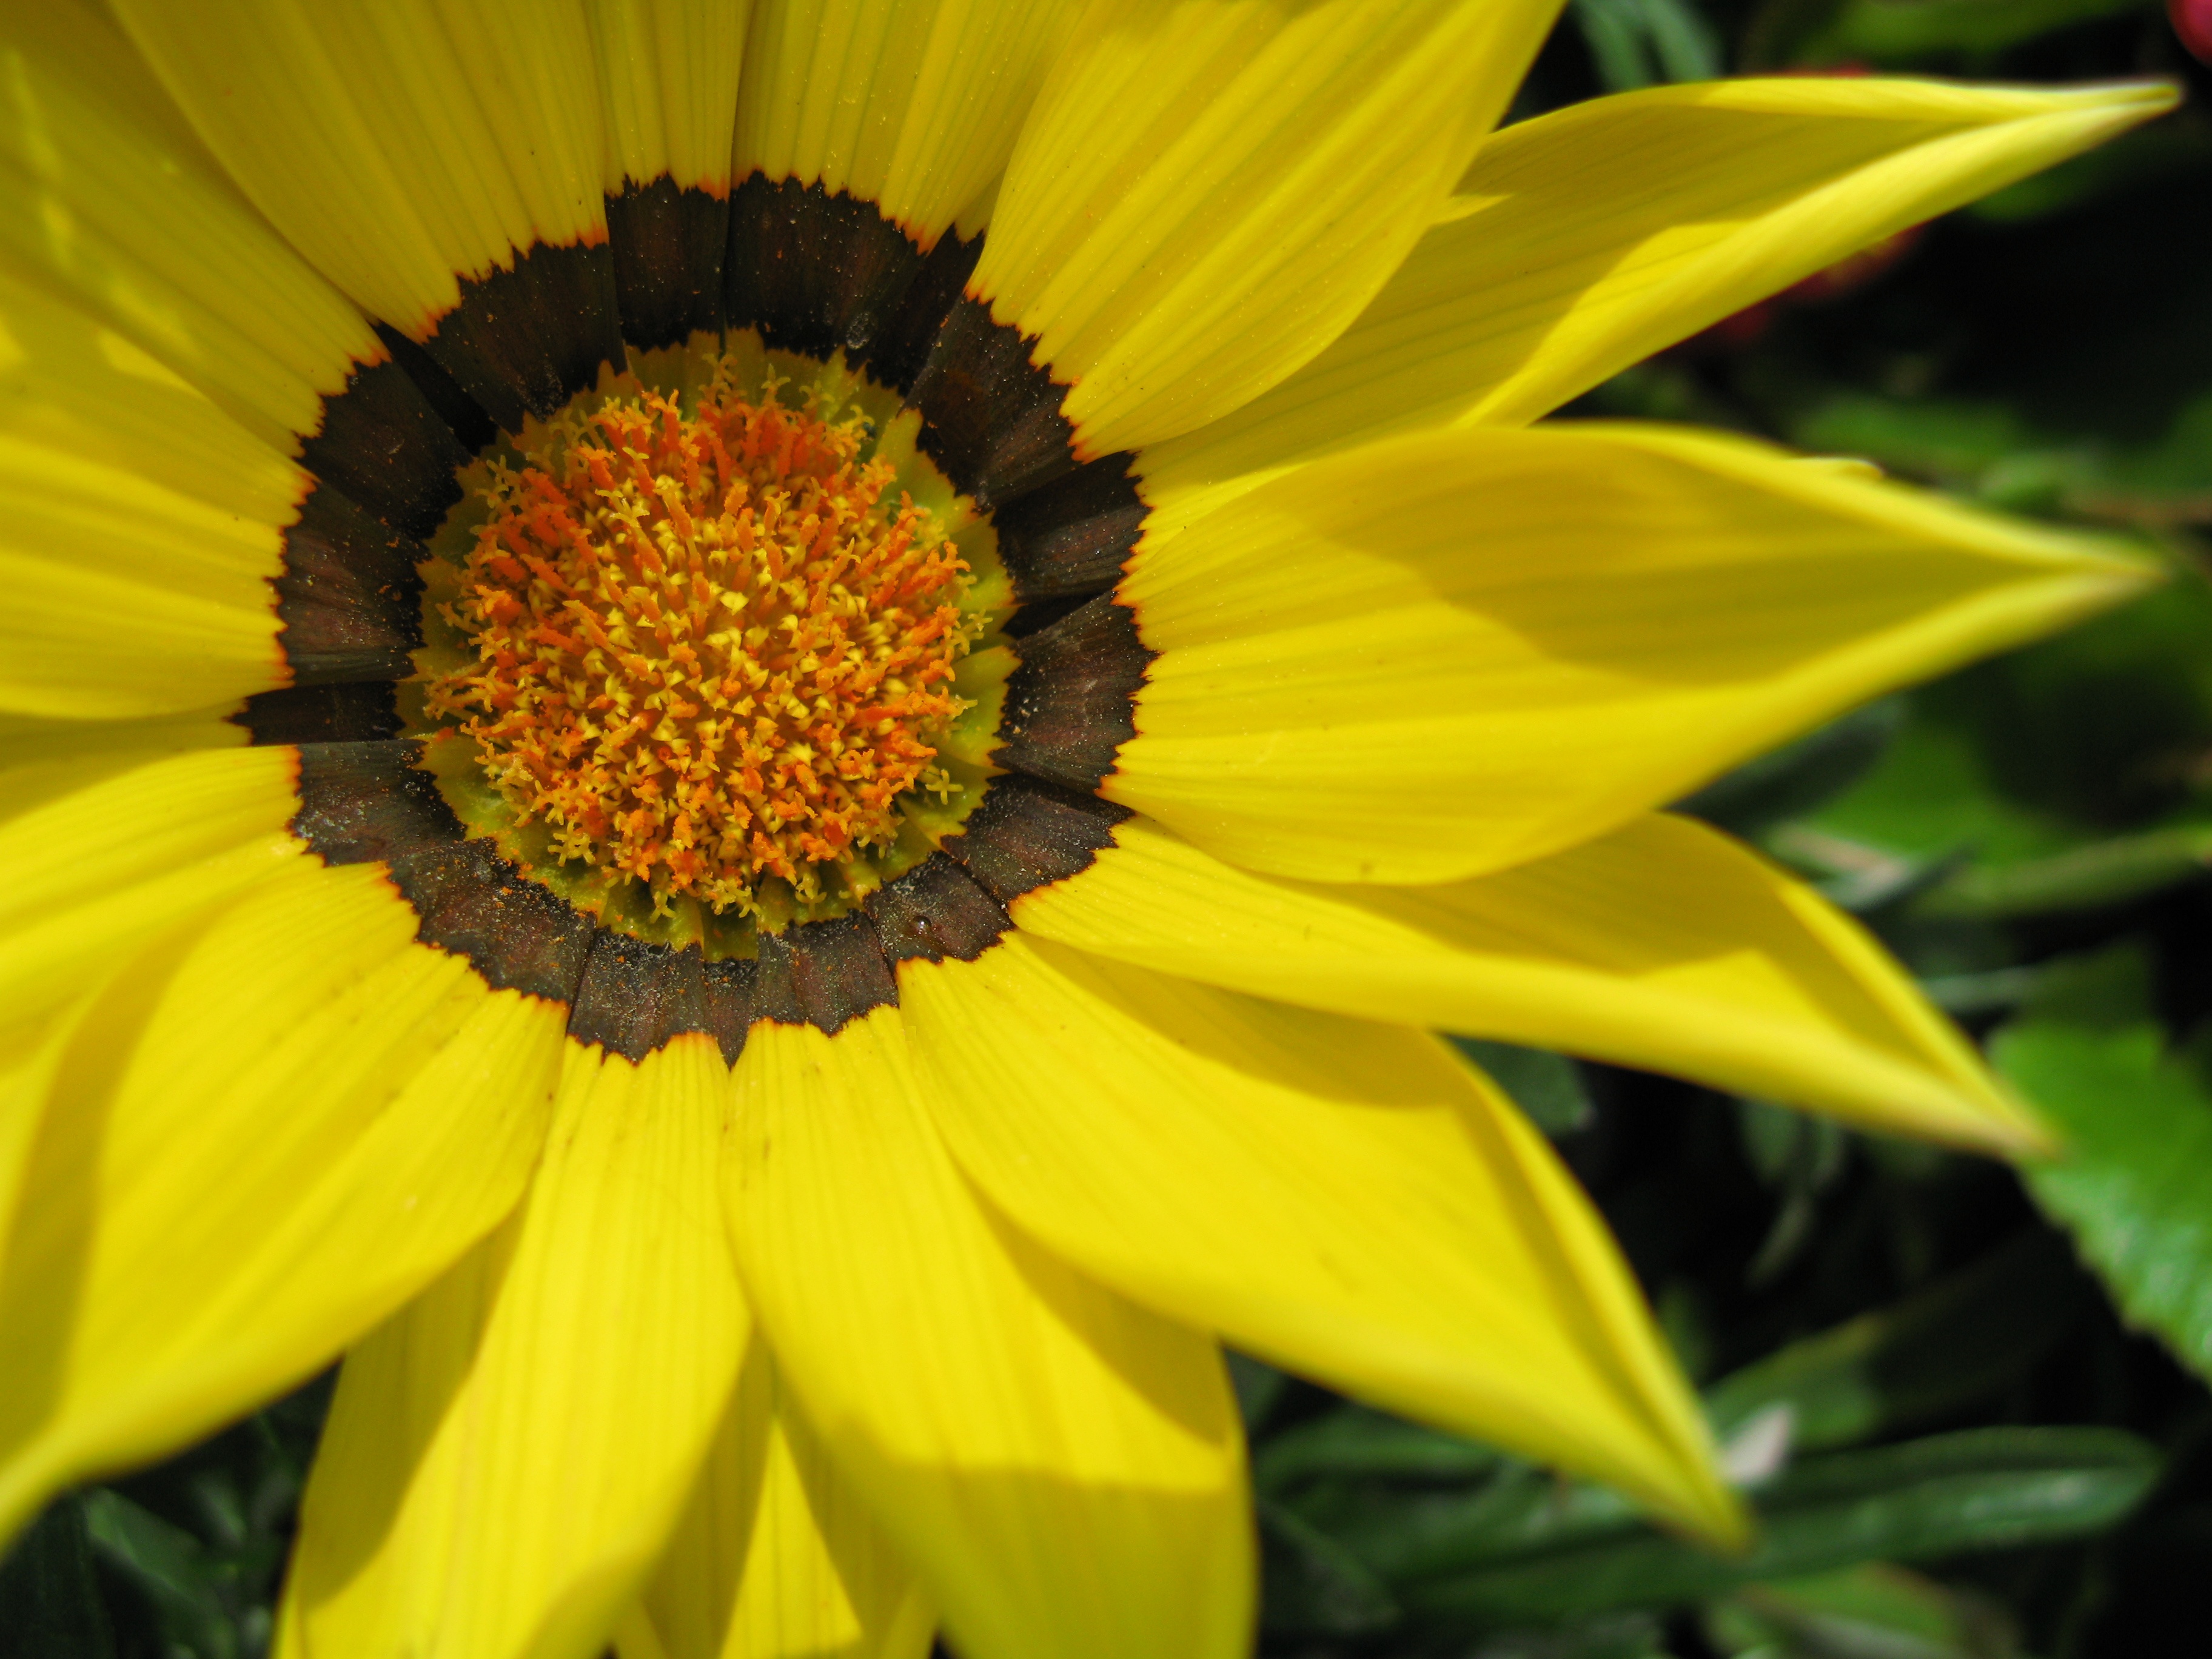
plant, flower, petal, high, yellow, flora, sunflower, hires, gazania, flowerpicturesnolimits, hi, res, g7, macro photography, flowering plant, daisy family, plant stem, land plant